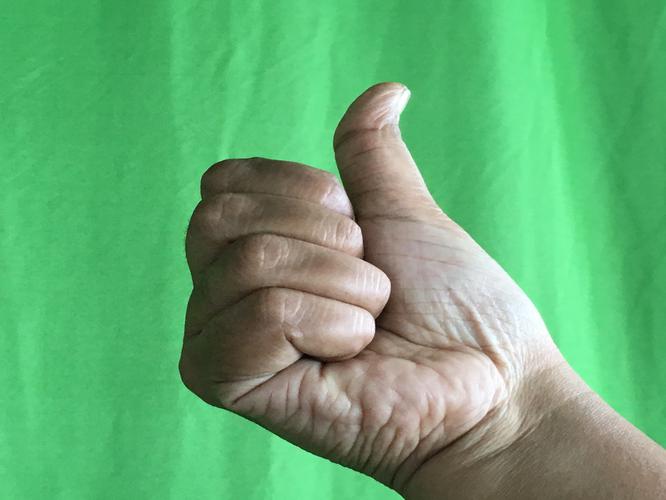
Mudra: Sikharam
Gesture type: single_hand